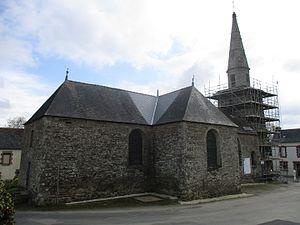
L'Église Saint-Gonéry de Saint-Connec (22) This building is indexed in the Base Mérimée, a database of architectural heritage maintained by the French Ministry of Culture,
Saint-Connec [sɛ̃kɔnɛk] est une commune du département des Côtes-d'Armor, dans la région Bretagne, en France.
La liste des églises des Côtes-d'Armor recense de la manière la plus complète possible les églises, cathédrales et basiliques situées dans le département français des Côtes-d'Armor.